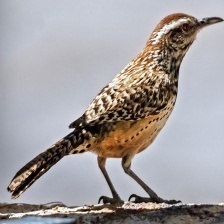
Species: CACTUS WREN
Scientific name: CAMPYLORHYNCHUS BRUNNEICAPILLUS